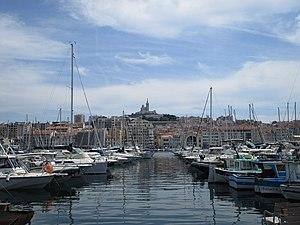
Basilique Notre-Dame de la Garde de Marseille , vue depuis le vieux port
Notre-Dame-de-la-Garde, souvent surnommée « la Bonne Mère », est une basilique mineure du XIXᵉ siècle de l'Église catholique. Emblème de Marseille, dédiée à Notre-Dame de la Garde, elle domine la ville et la mer Méditerranée depuis le sommet de la colline Notre-Dame-de-la-Garde.